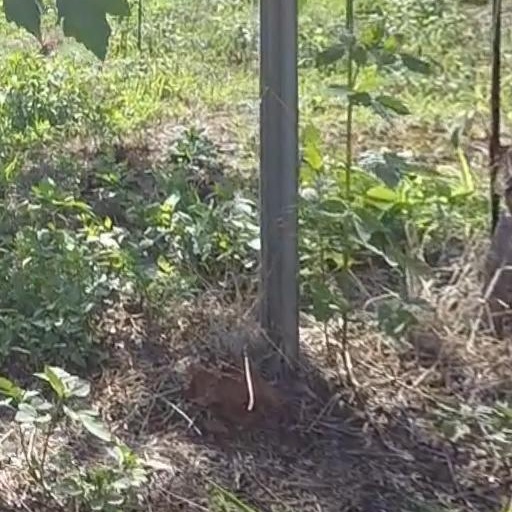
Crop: grape